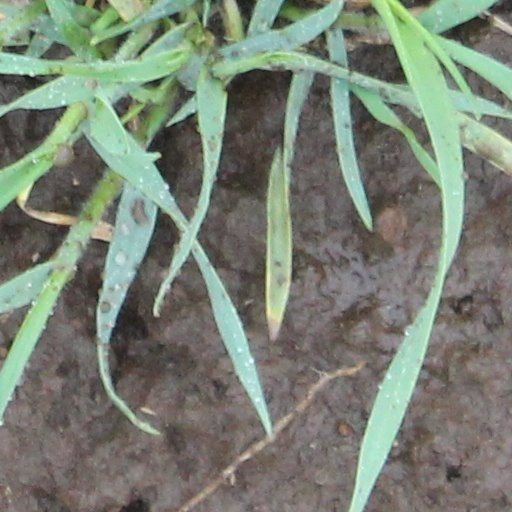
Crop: wheat